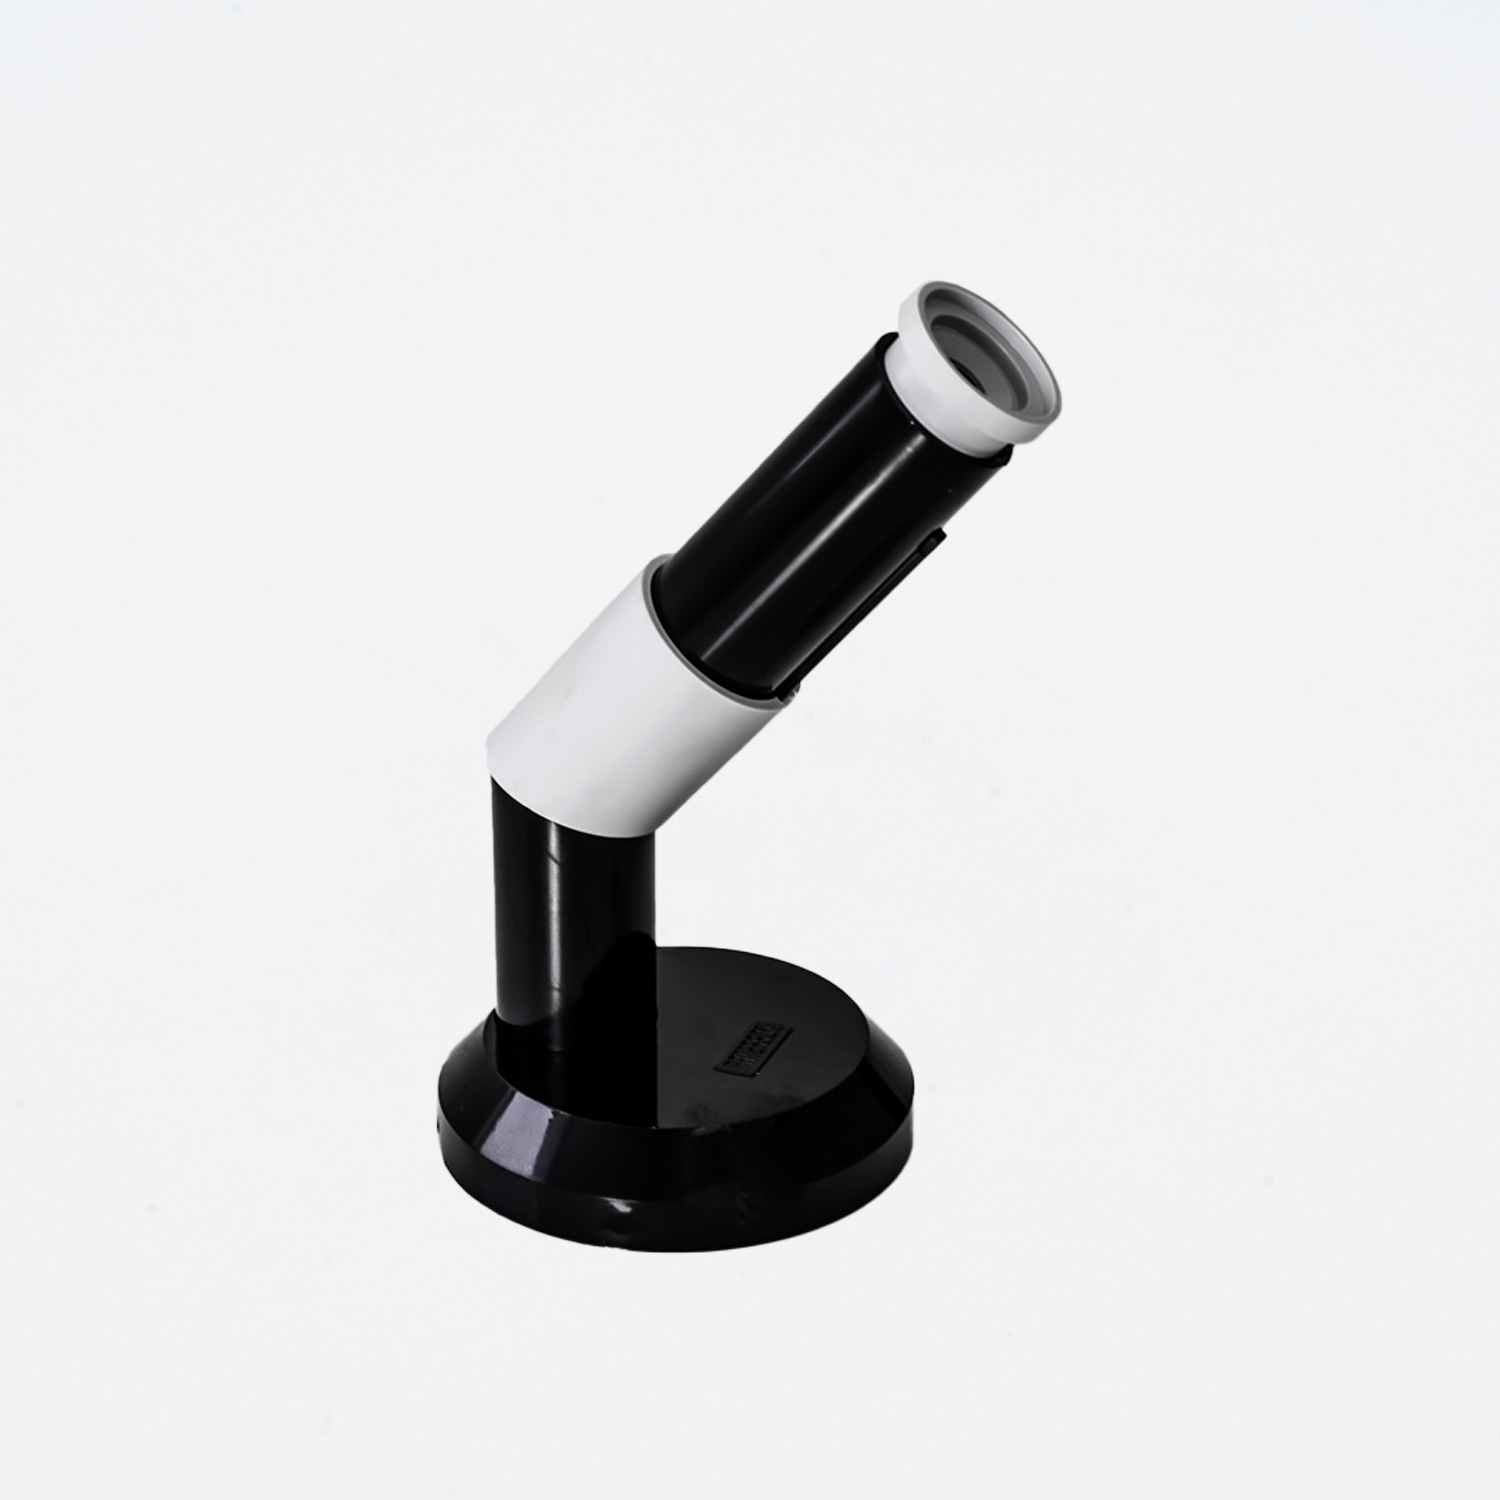
PATERSON Kornscharfsteller
Beschreibung des Herstellers: Der Micro Focus Finder liefert ein stark vergrößertes Bild, das scharf und unscharf einrastet und selbst bei großen Vergrößerungen hell ist. Er ist 15cm hoch und das Okular ist individuell auf das persönliche Sehvermögen einstellbar. Ein Verschluss schützt den Spiegel bei Nichtgebrauch und ein Objektivdeckel schützt das hochwertige Objektiv. - Ermöglicht die Fokussierung auf das tatsächliche Negativkorn - Einstellbar für individuelles Sehvermögen - Objektiv und Spiegel bei Nichtgebrauch geschützt
Brand: Paterson
Category: Cameras & Optics > Photography > Darkroom > Enlarging Equipment > Focusing Aids